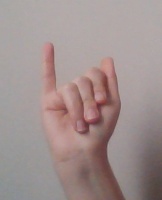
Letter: meem